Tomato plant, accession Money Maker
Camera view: tilt-top (135 deg); turntable rotation: 30 degrees
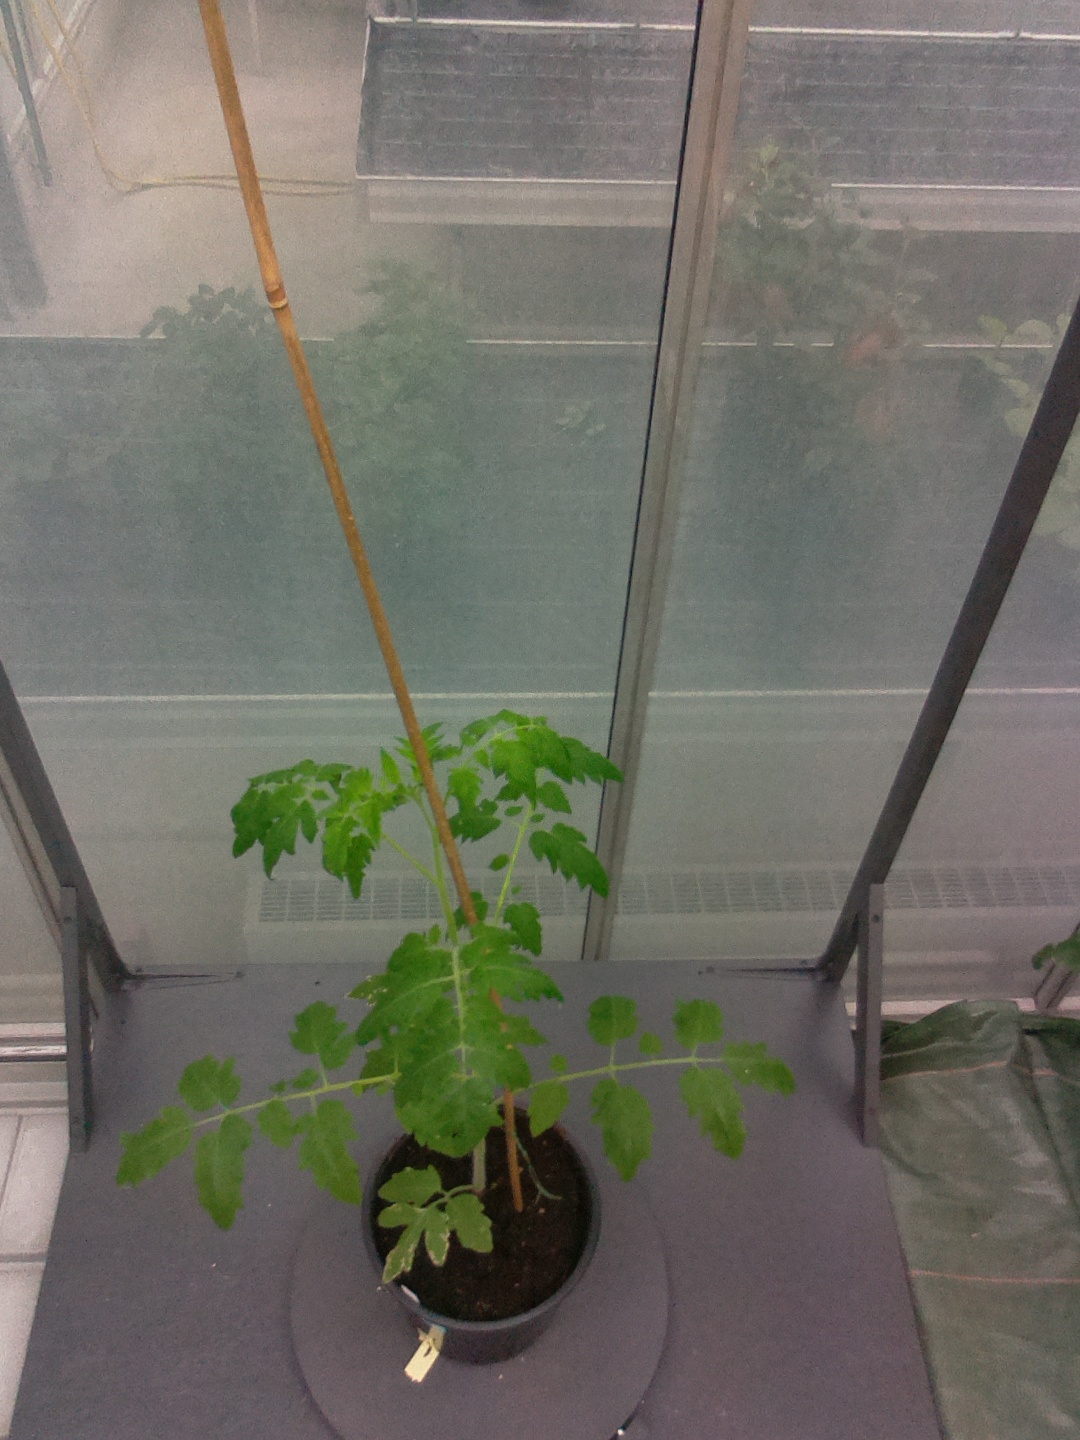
BBCH growth stage 14: 8 of true leaves visible